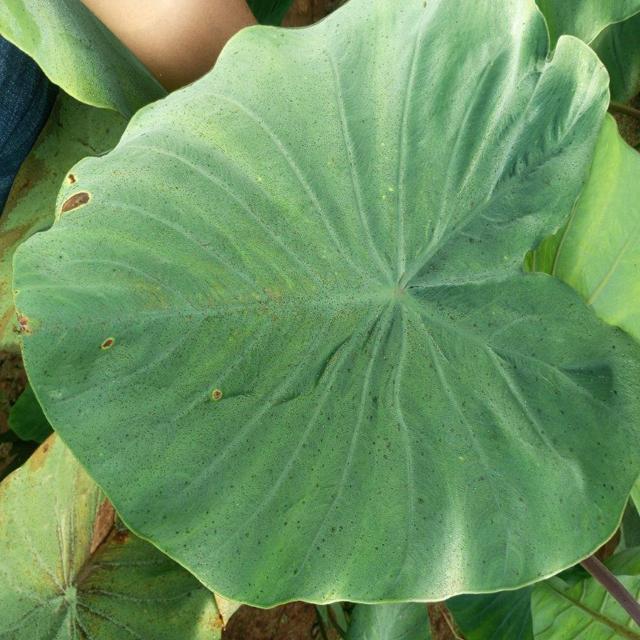
Label: Healthy